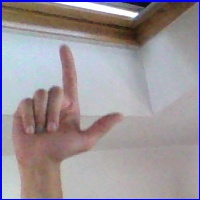
Letra: L